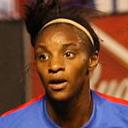
Age: 21